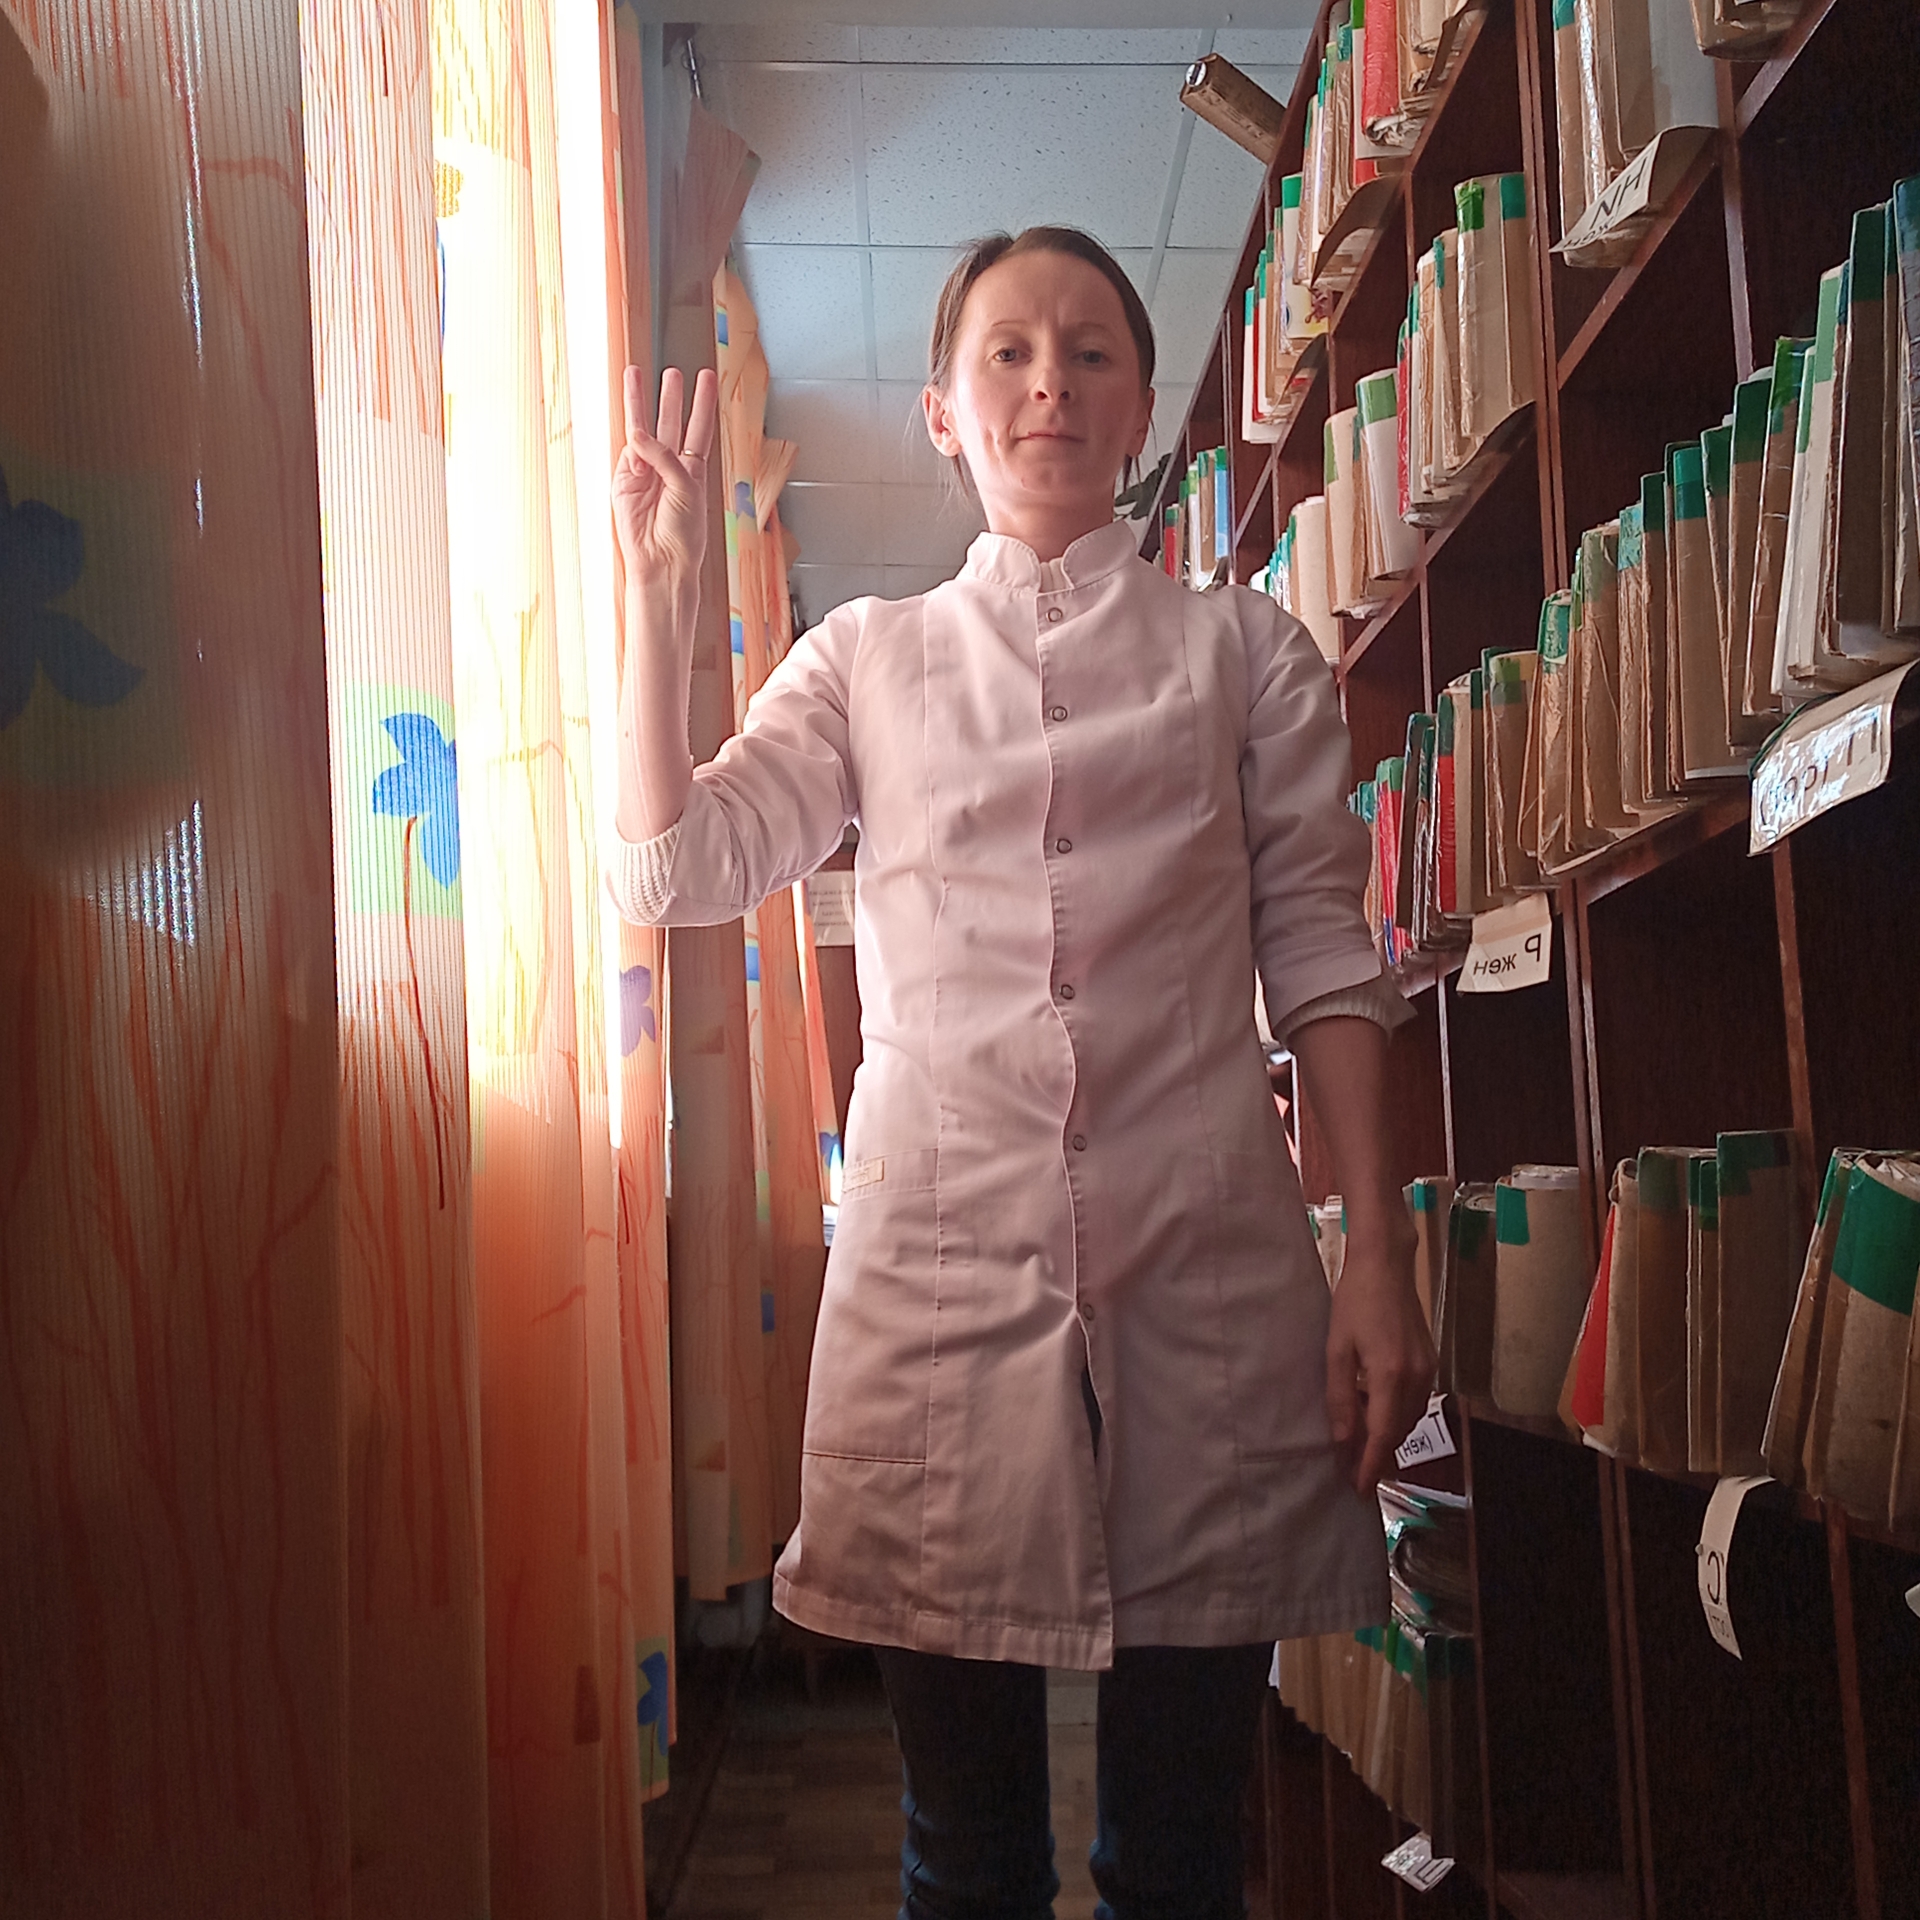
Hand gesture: three